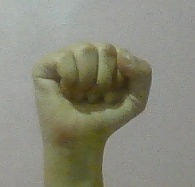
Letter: saad